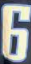
Number: 6